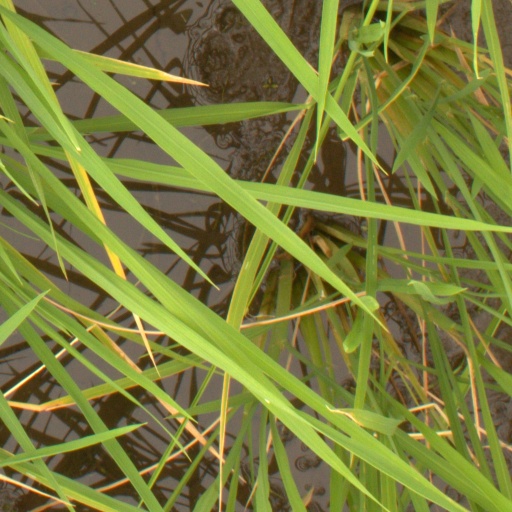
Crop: rice